Hira Singh of Nabha

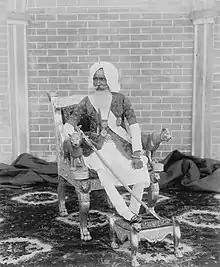
Photograph of Sir Hira Singh, the Raja of Nabha, taken by an unknown photographer in the 1890s.

As a result of Hira Singh's improvements, in 1877 Nabha was raised to a salute of 13-guns and Hira Singh himself was decorated with the Empress of India Gold Medal and knighted two years later with the GCSI.